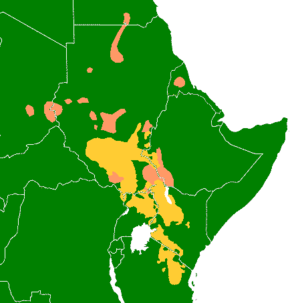
Les langues soudaniques orientales sont une des branches des langues nilo-sahariennes.